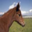
Label: horse